Sylvain Gbohouo

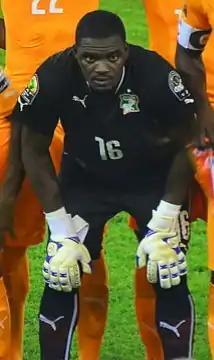
Gbohouo in Ivory Coast national team

Gbohouo made his debut for the Ivory Coast national team on 6 July 2013, in a 4–1 loss against Nigeria at the 2014 African Nations Championship qualification.